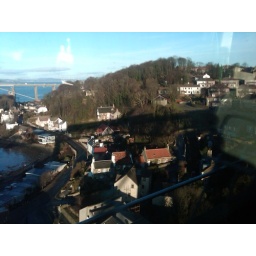
Photo out my train window in Edinburgh Scotland